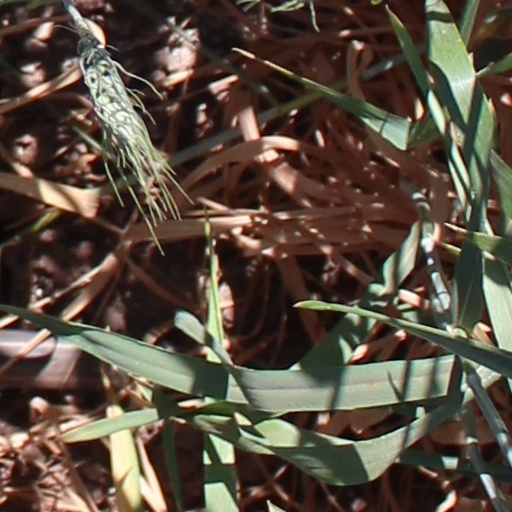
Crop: wheat